Luigi Sabatelli

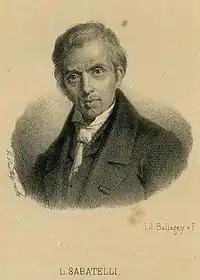
Luigi Sabatelli; posthumous portrait by Gabriele Castagnola

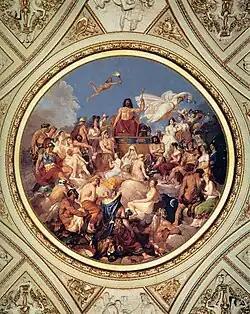
Mount Olympus, Hall of the Iliad, Palatine Gallery

Luigi Sabatelli (21 February 1772, Florence – 29 January 1850, Milan) was an Italian painter of the Neoclassic period; active in Milan, Rome, and Florence.